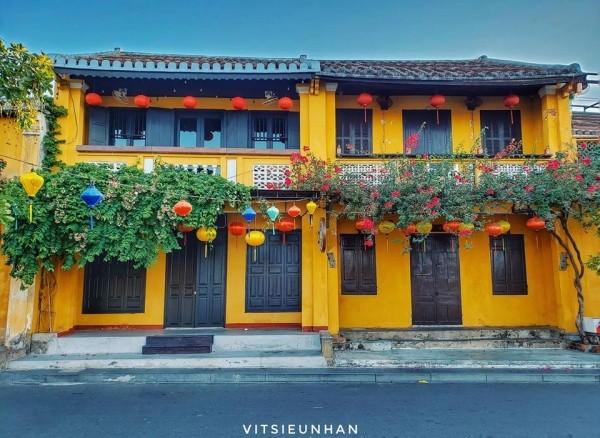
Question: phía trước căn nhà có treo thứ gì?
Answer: phía trước căn nhà được treo lồng đèn